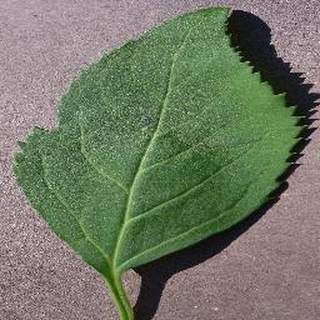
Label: healthy_cherry